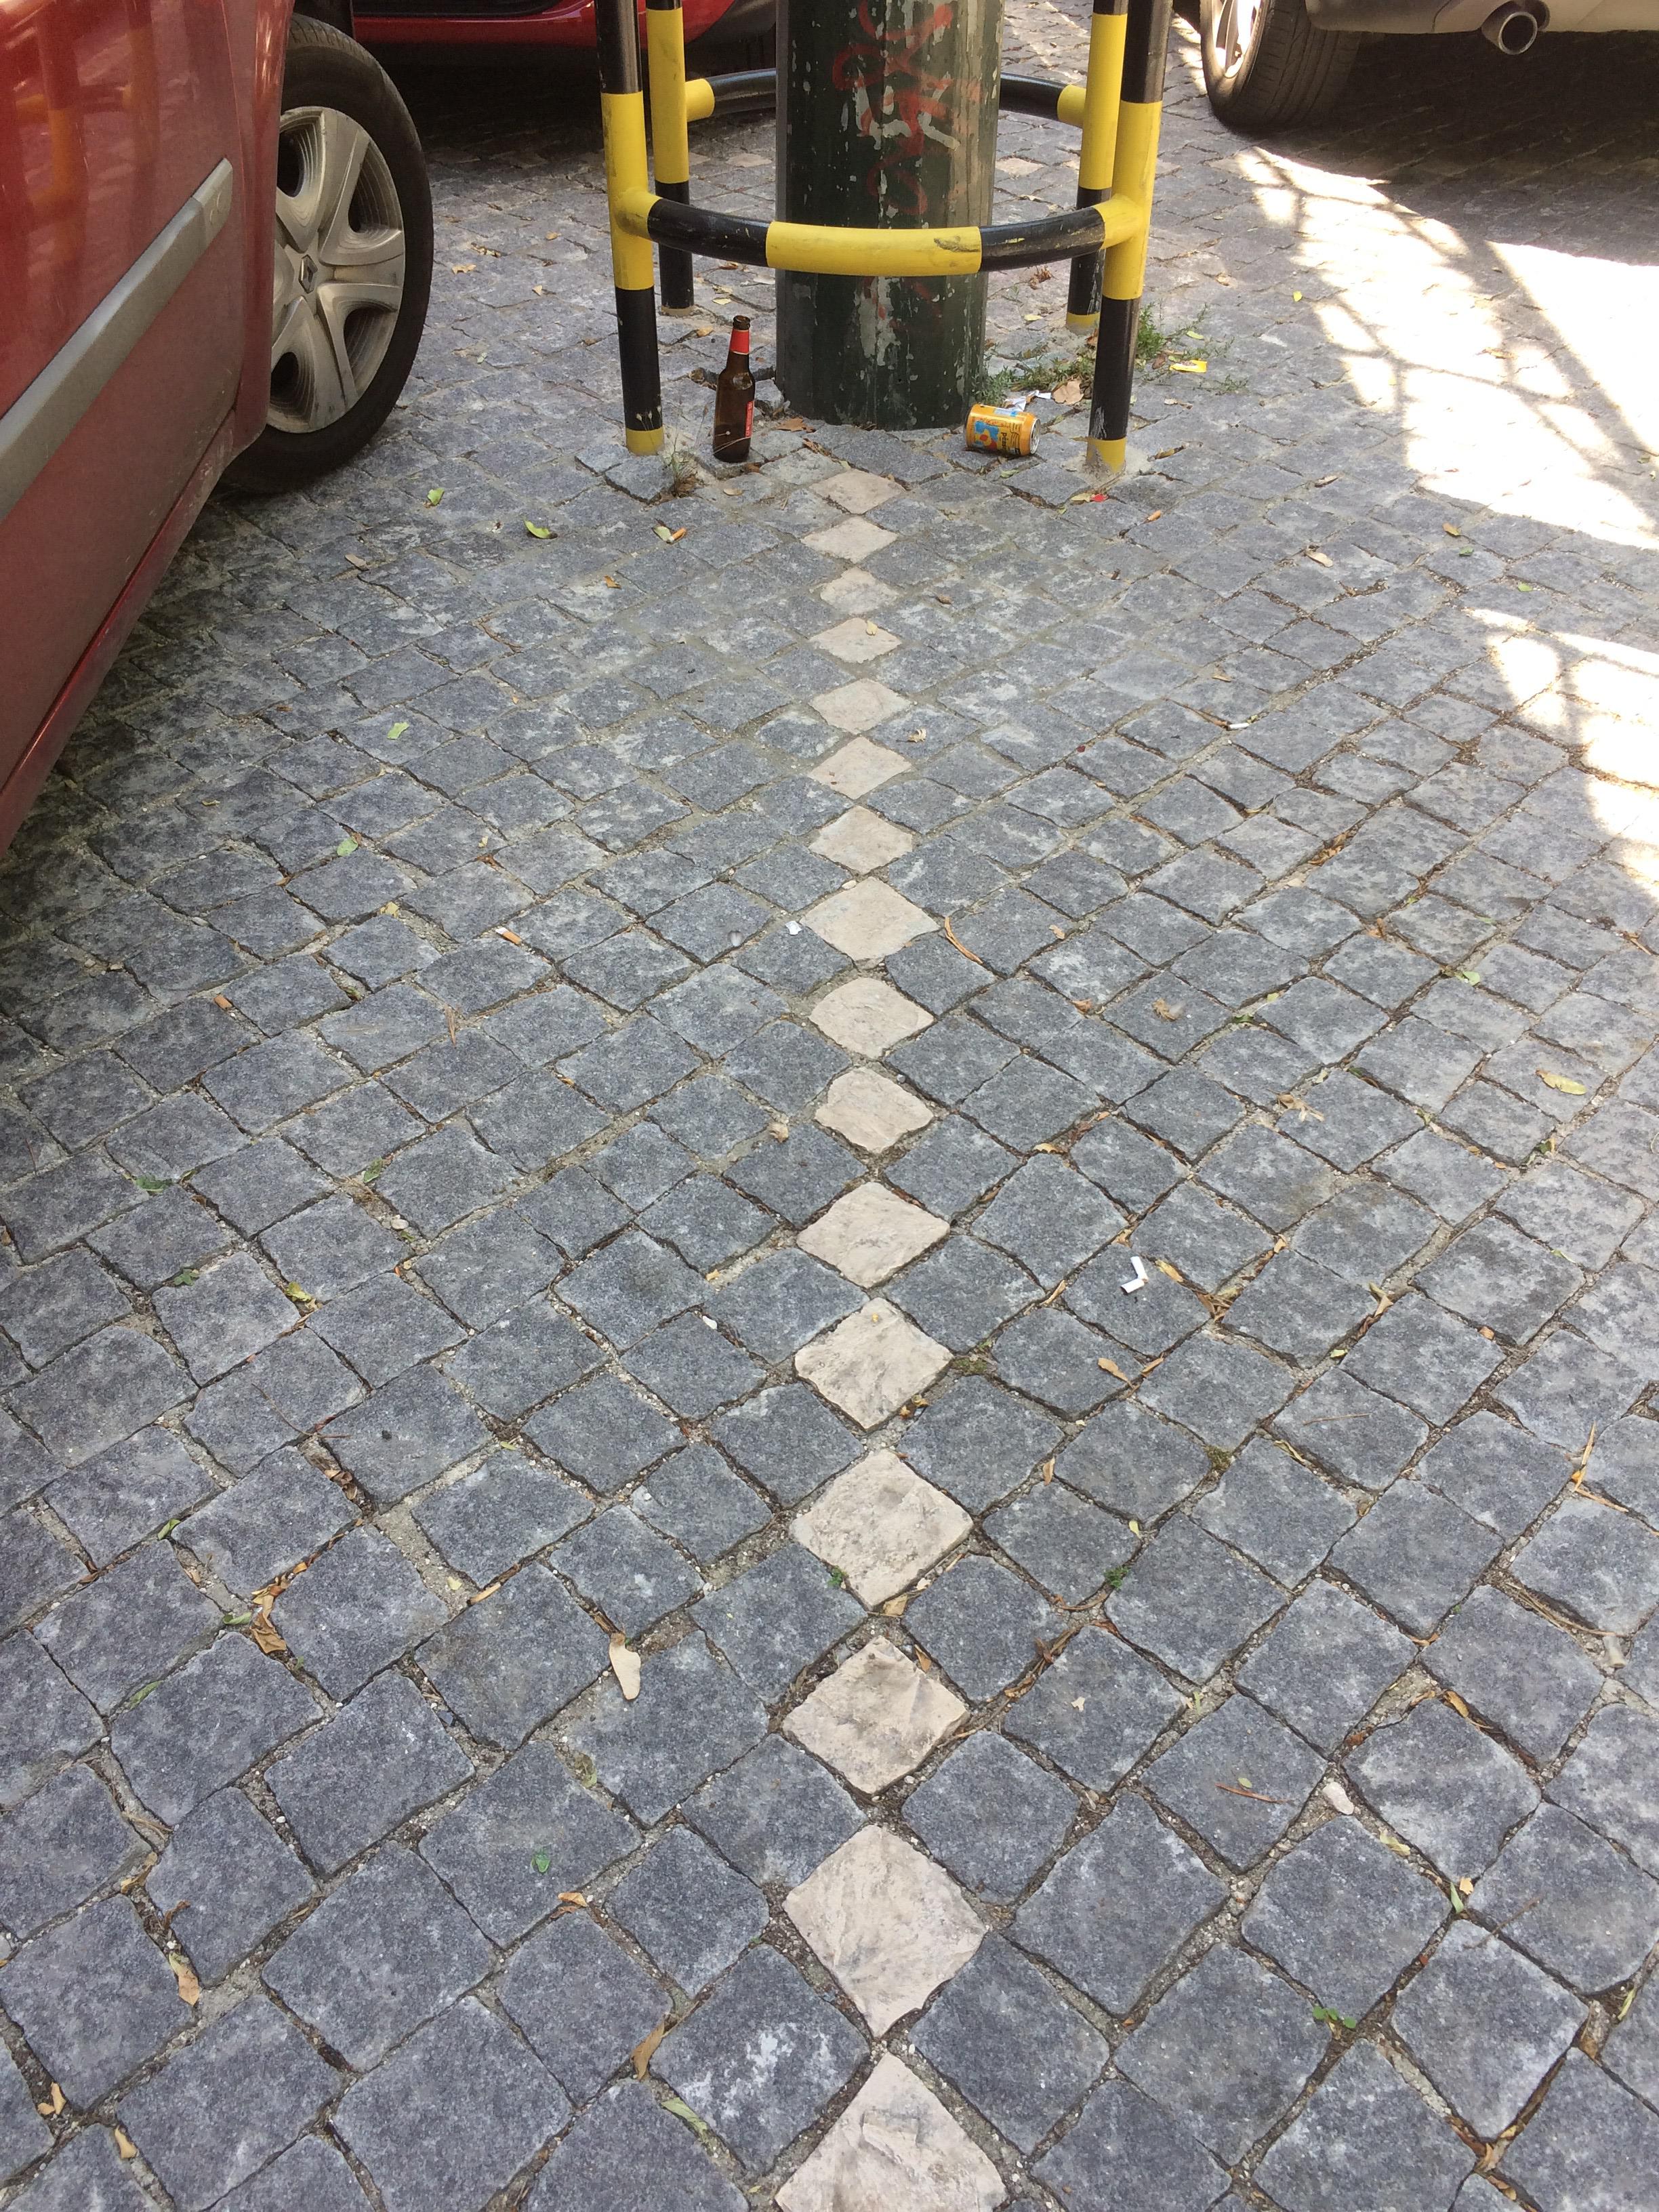
Object: Glass bottle (Bottle)

Object: Drink can (Can)